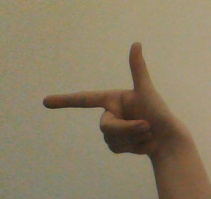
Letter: yaa